Giant Killing

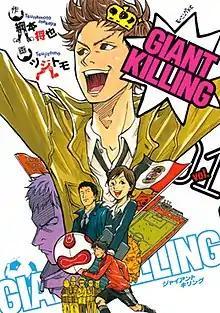
First volume cover, featuring Takeshi Tatsumi

Giant Killing (stylized in all caps) is a Japanese manga series written by Masaya Tsunamoto and illustrated by Tsujitomo. It has been serialized in Kodansha's manga magazine "Morning" since January 2007. A 26-episode anime television series adaptation was broadcast on NHK General TV from April to September 2010.